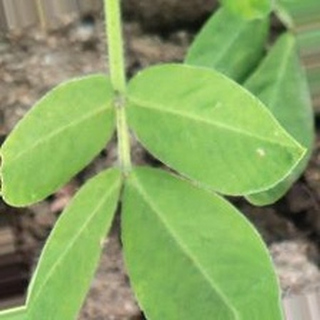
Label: healthy_groundnut